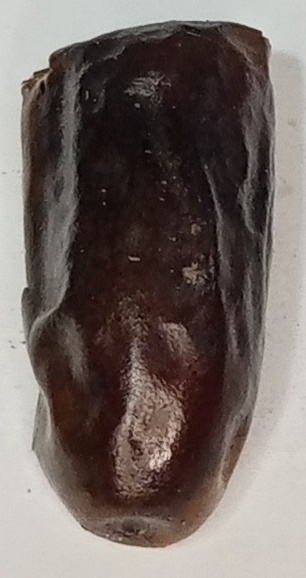
Variety: gajar
Size: small
Grade: grade-1